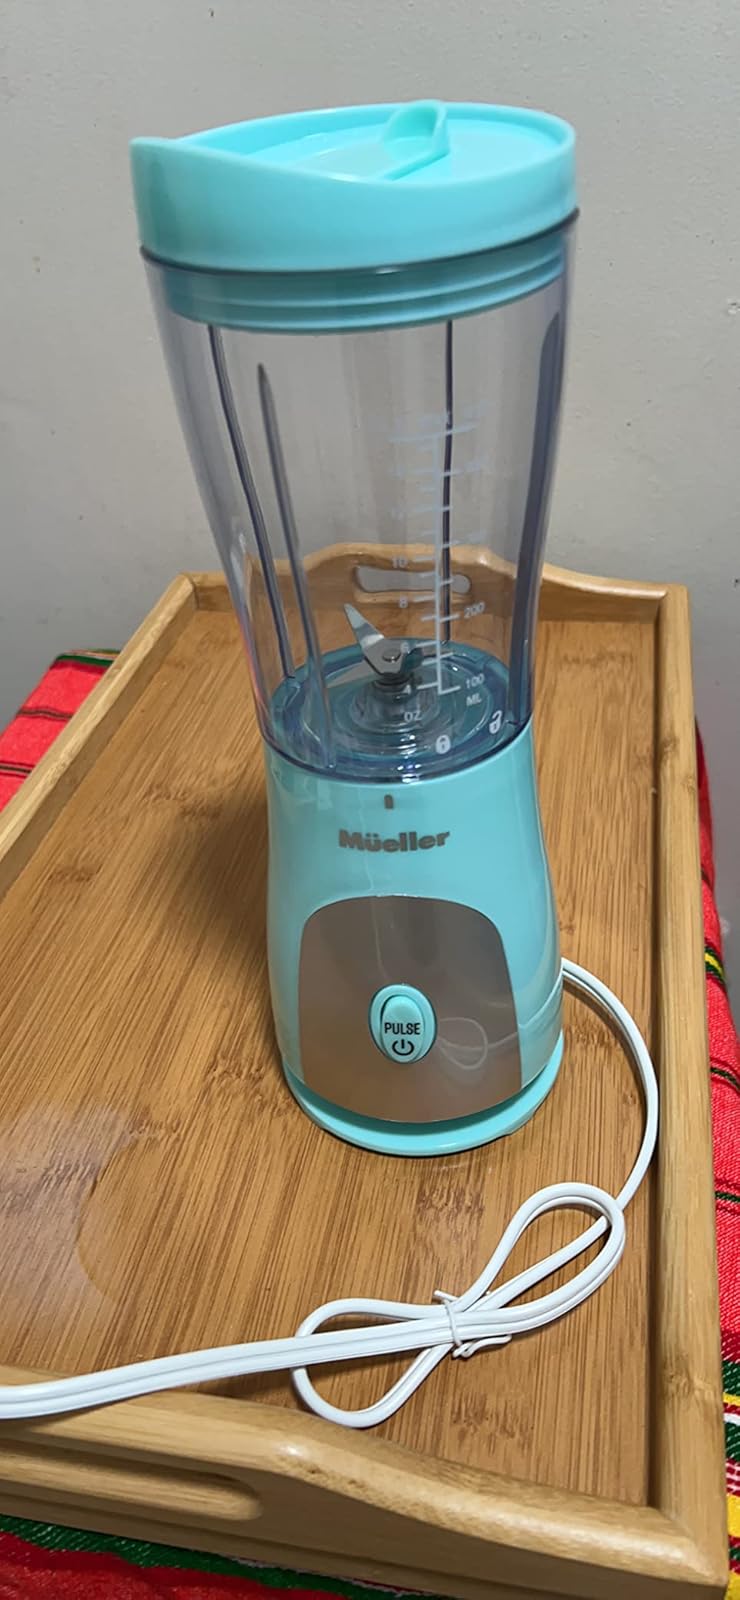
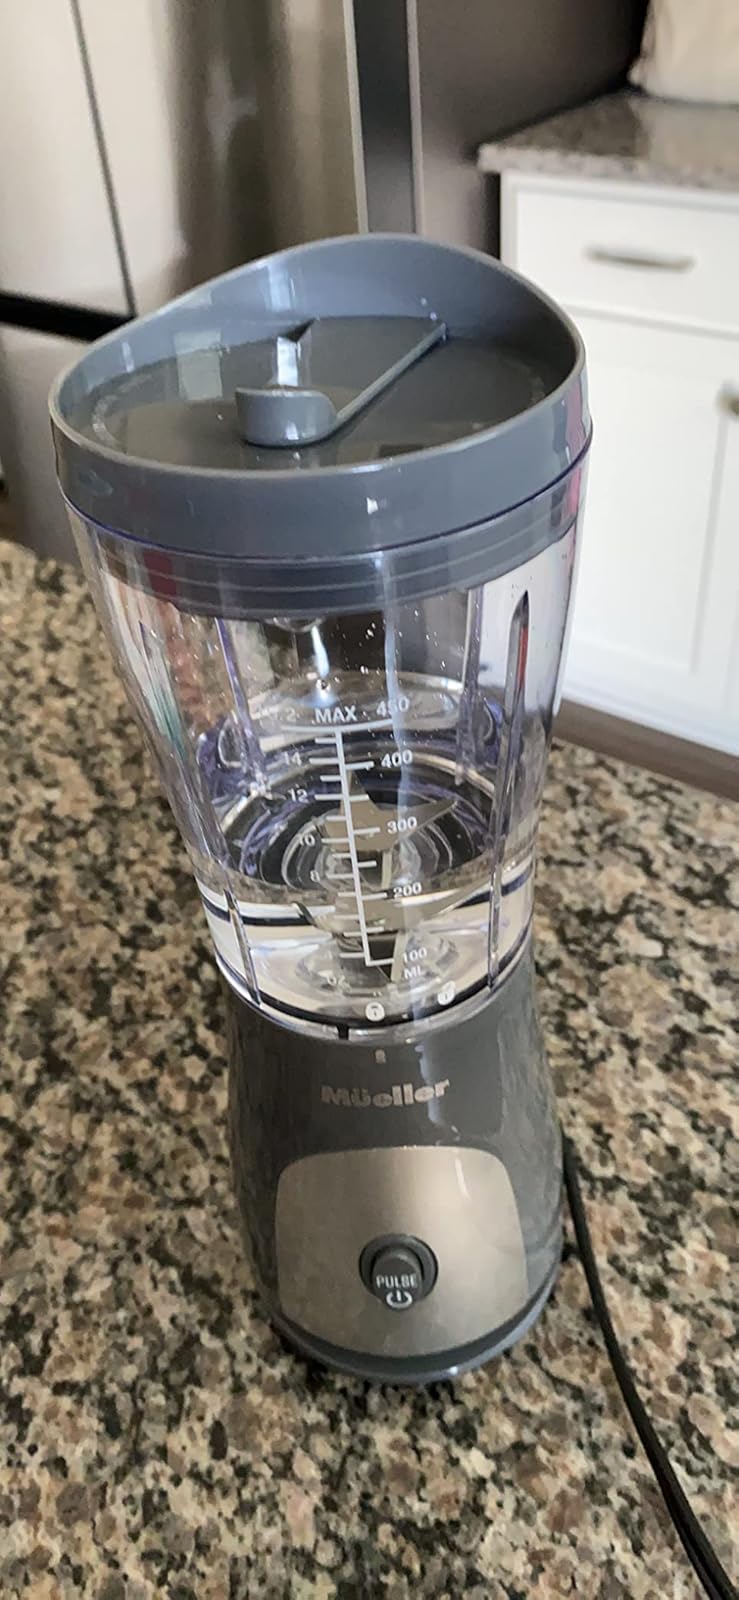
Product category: items_blender
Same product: no